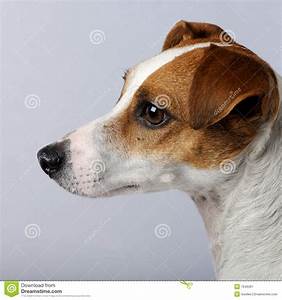
Label: cane